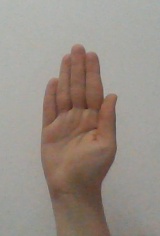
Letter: seen